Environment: real
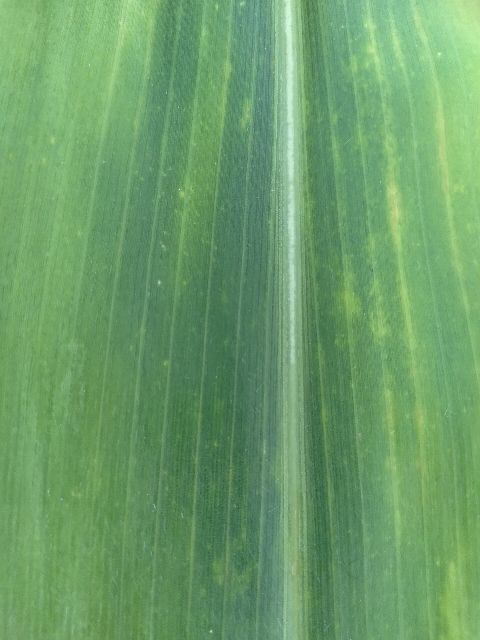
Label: lethal_necrosis